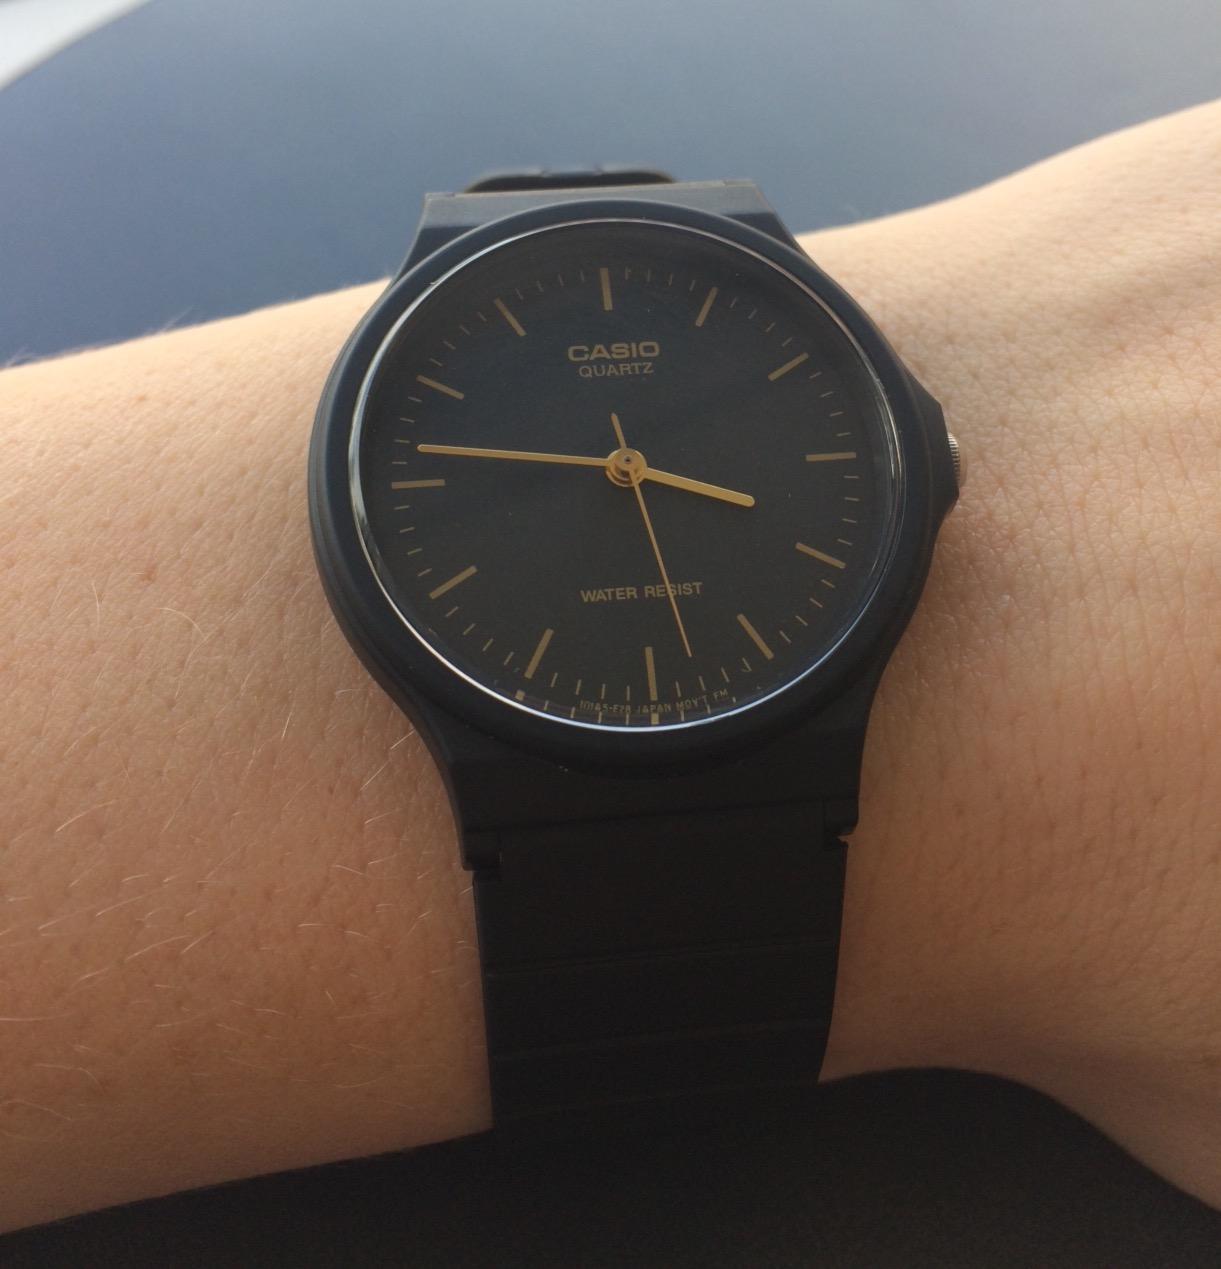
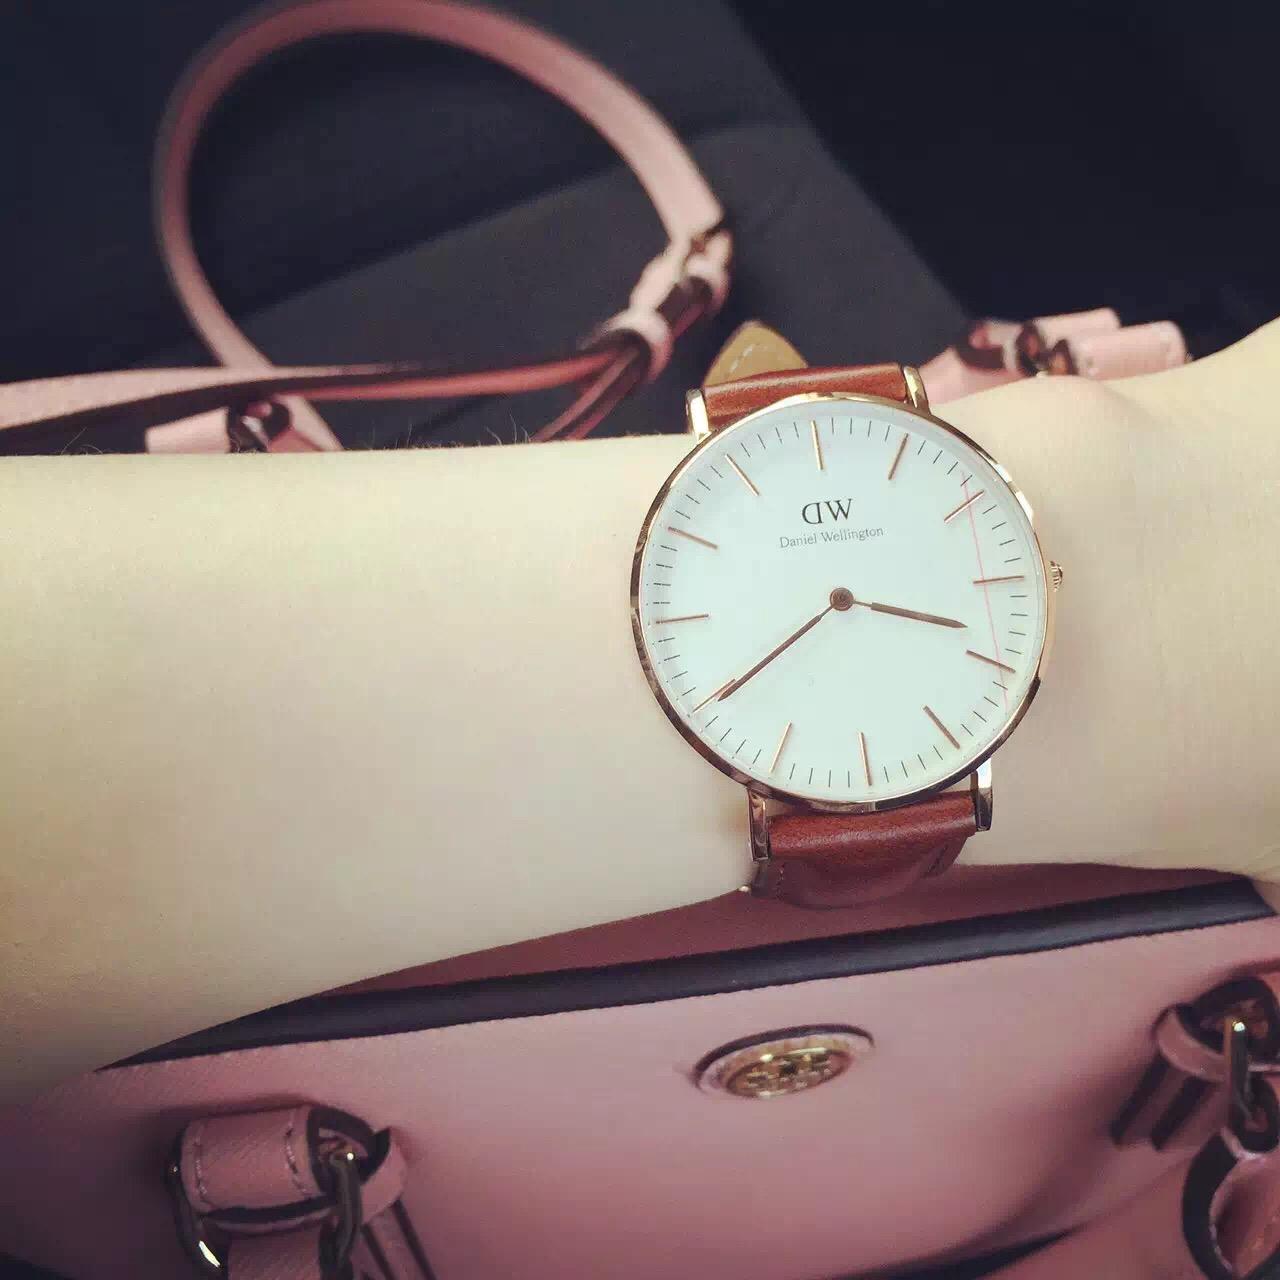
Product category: accessories_watch
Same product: no